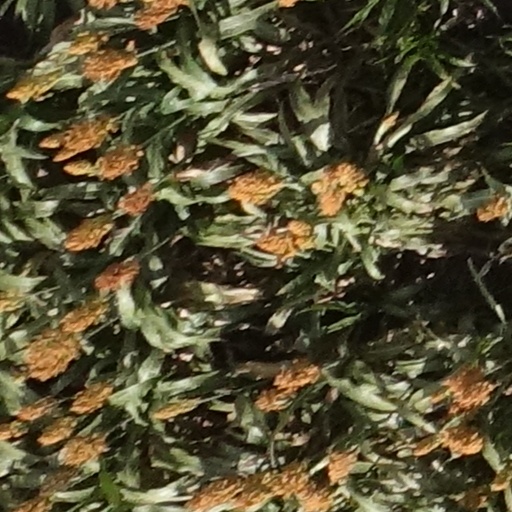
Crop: sorghum